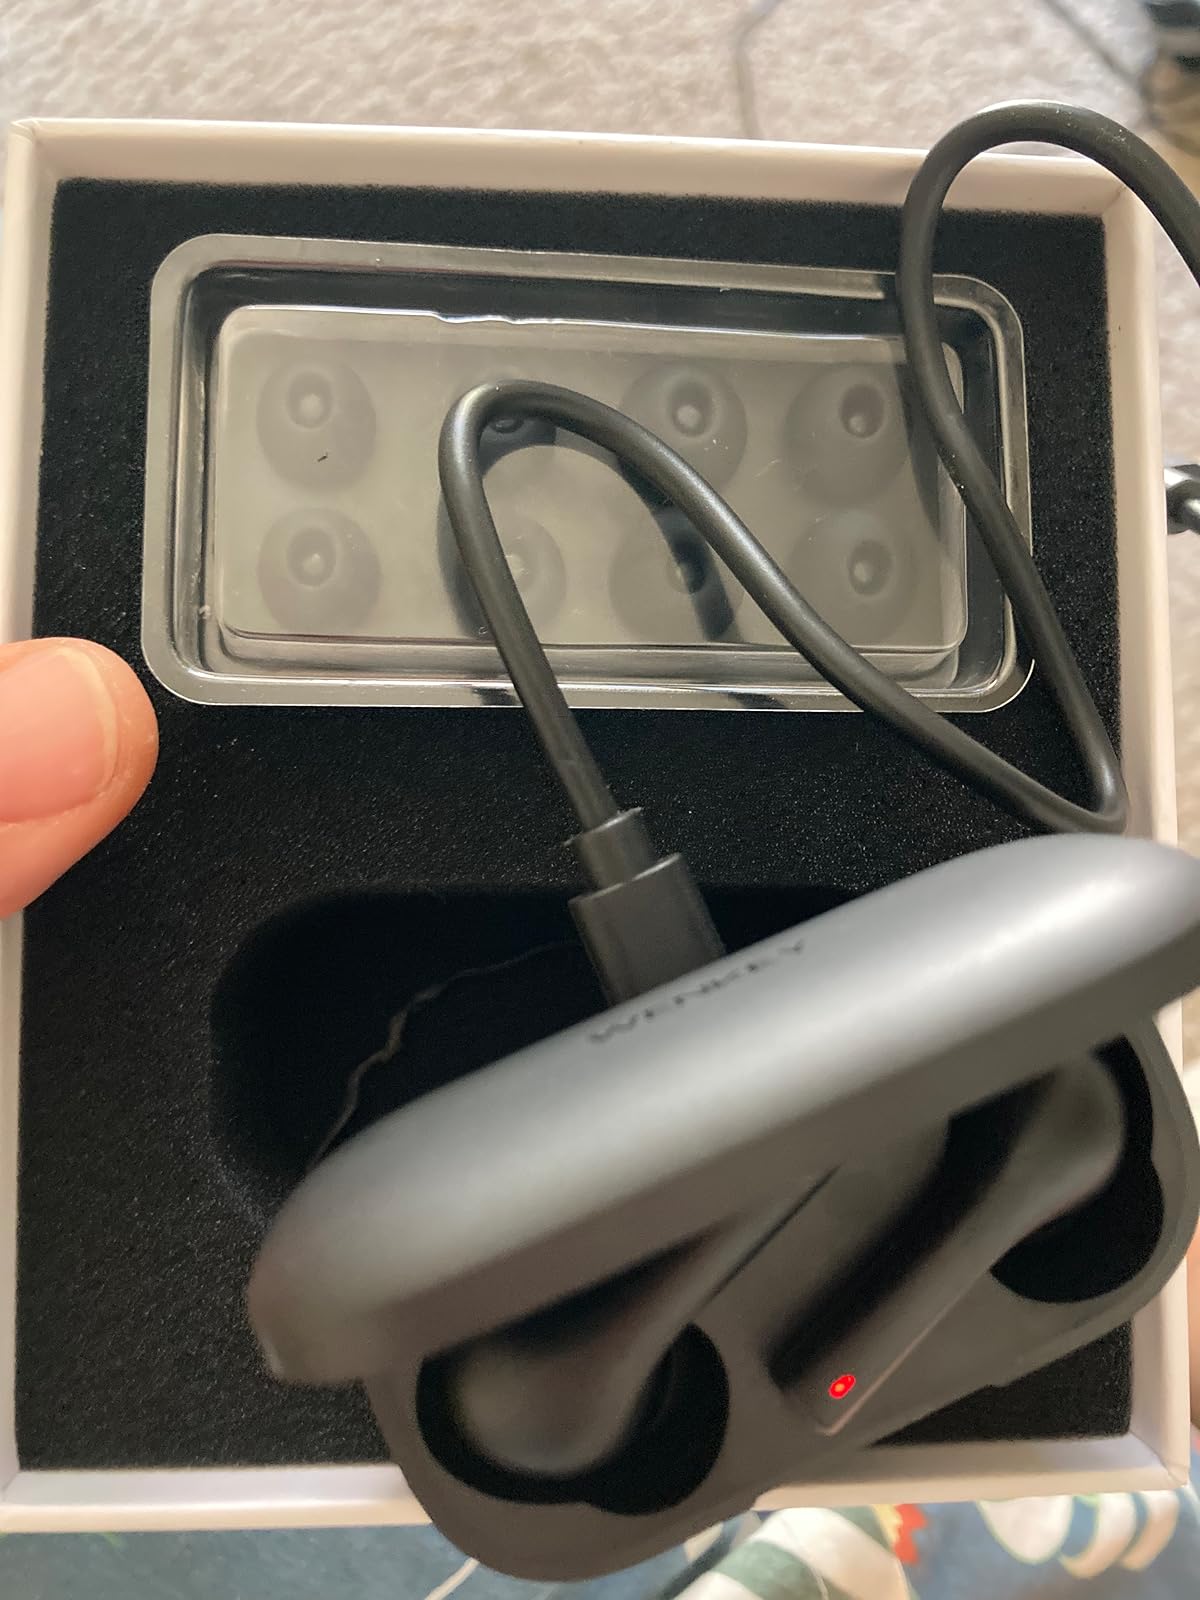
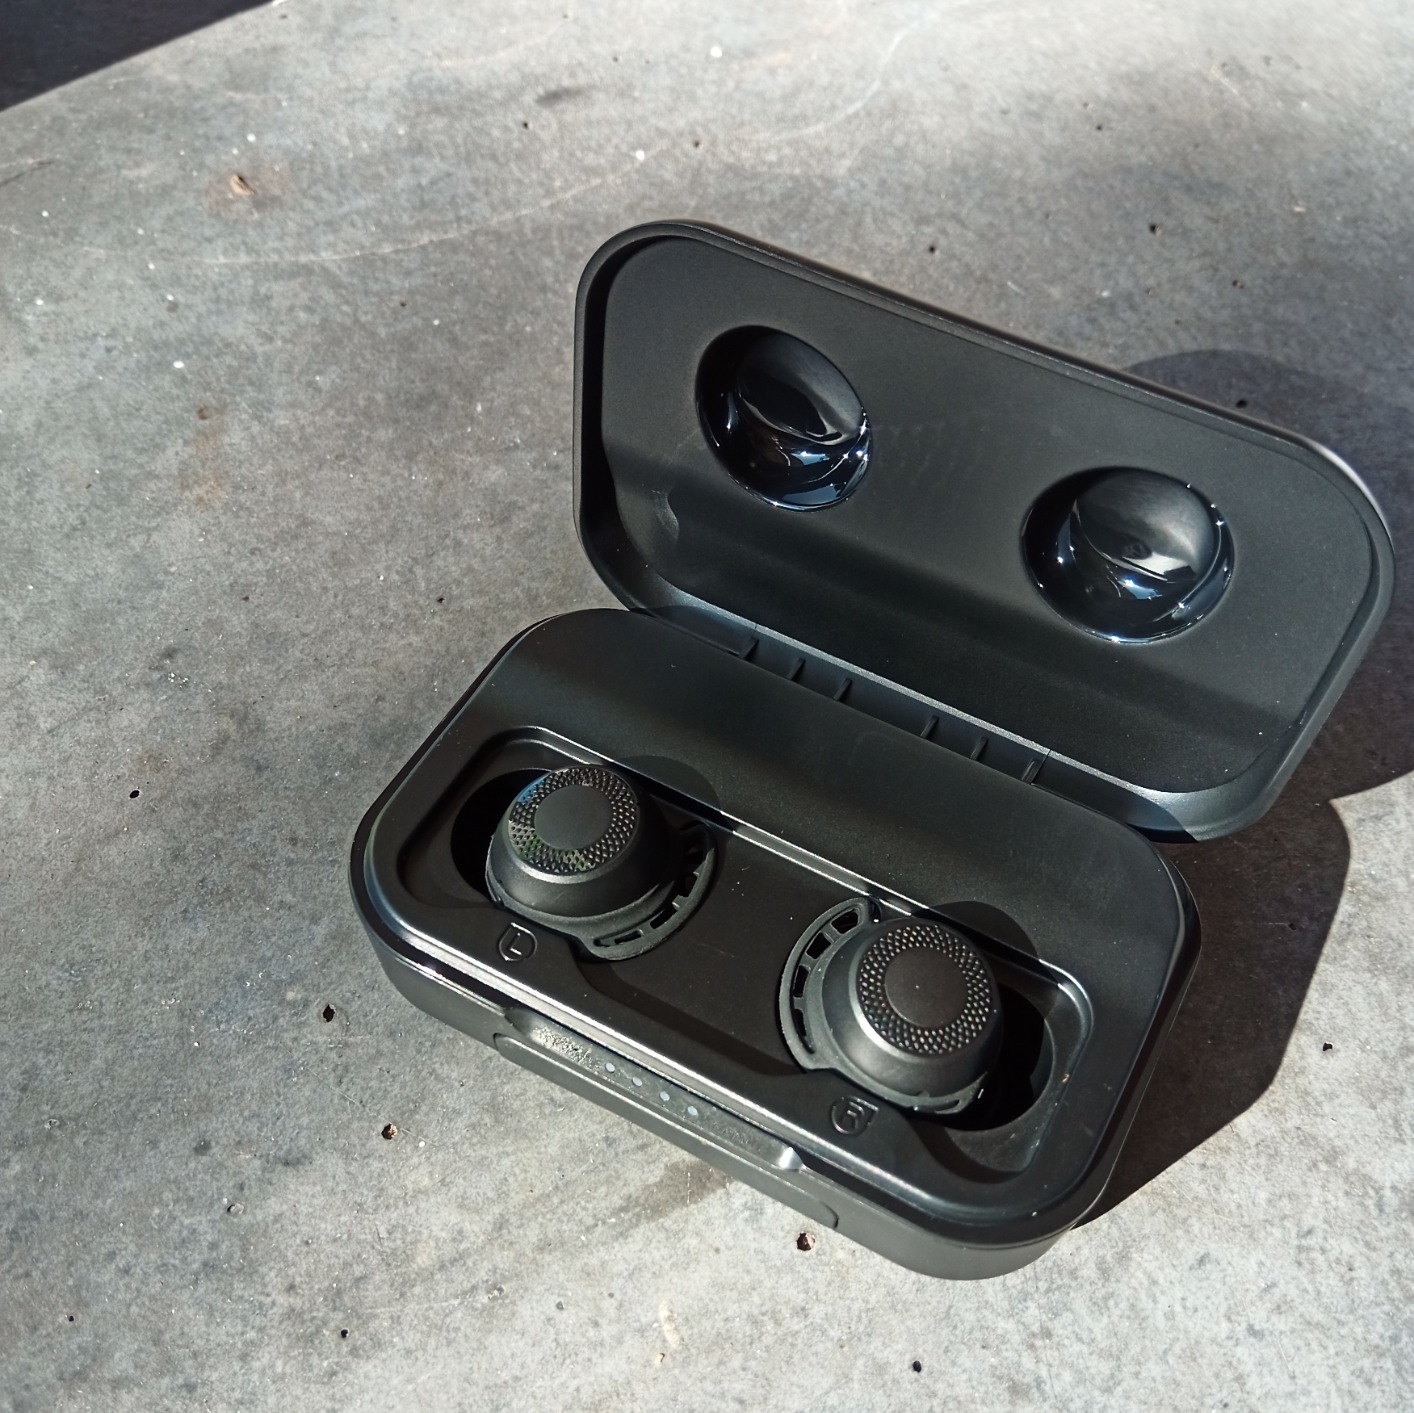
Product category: earbuds
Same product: no